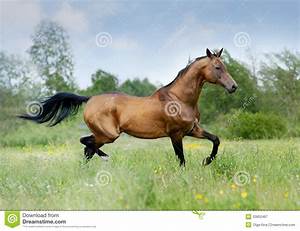
Label: horse